Roscoe Lockwood

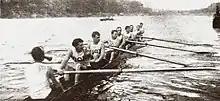

Roscoe Conkling Lockwood (November 22, 1875 – November 24, 1960) was an American rower who competed in the 1900 Summer Olympics. He was born in Upper Pittsgrove Township, New Jersey and died in Moorestown, New Jersey. Lockwood was part of the American boat "Vesper Boat Club", which won the gold medal in the eights.